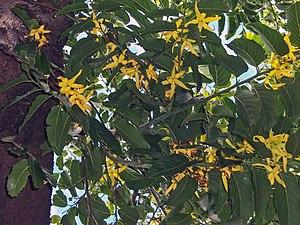
fleurs d'ylang-ylang sur l'arbre (photo prise au Petit marché de Saint-Denis de la Réunion)
L’ylang-ylang est un arbre de la famille des Annonacées, originaire d'Asie du Sud-Est. On le cultive pour ses fleurs dont on extrait par distillation une huile essentielle très utilisée en parfumerie.
Cet article recense les timbres de Mayotte émis en 1997 par La Poste. Il s'agit des premiers timbres spécifiques dans cette collectivité territoriale d'outre-mer depuis les derniers timbres de l'archipel français des Comores en 1975 ou du dernier timbre de la colonie mahoraise émis en 1907.
Les armoiries de Mayotte sont des armoiries adoptées en 1982 par le conseil général de Mayotte pour représenter Mayotte. Elles reprennent plusieurs symboles de l'île, parmi lesquels le croissant musulman, les fleurs d'ylang-ylang, le récif corallien, l'hippocampe, ainsi que que plusieurs symboles faisant référence à la France.